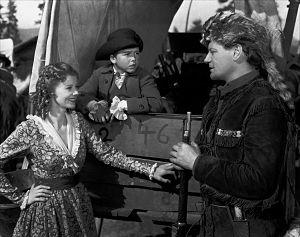
Ralph Forbes est un acteur anglais, né Ralph Taylor à Londres le 30 septembre 1896 et mort à New York le 31 mars 1951.
Daniel Boone est un film de genre western américain réalisé par David Howard, sorti en 1936.